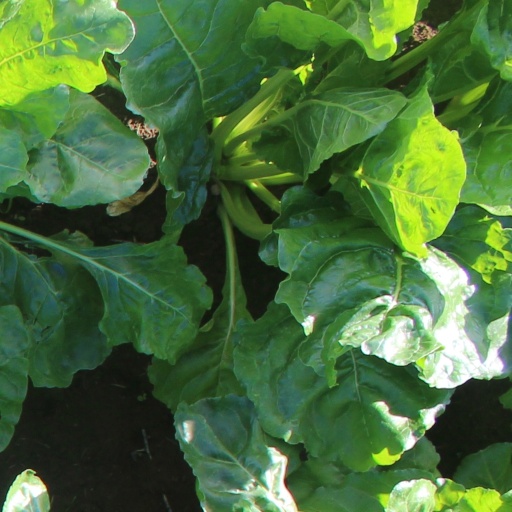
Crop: sugar beet